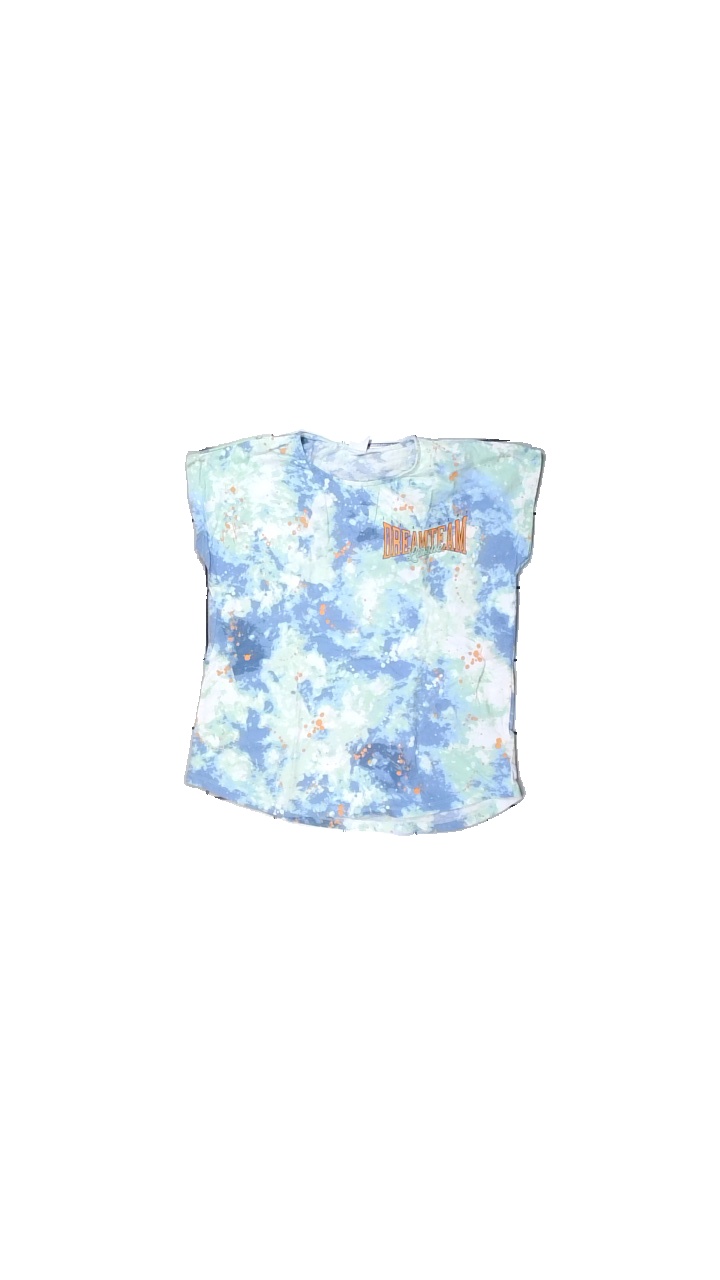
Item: T-shirt (Children)
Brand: Lindex
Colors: White, Green, Blue
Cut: Regular, C-collar
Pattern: Other
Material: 100% cotton
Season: All
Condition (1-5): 3
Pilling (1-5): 4
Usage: Reuse
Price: <50